Symbolism (movement)

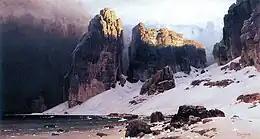
Eugen Bracht, "The Shore of Oblivion", 1889

The symbolist poets wished to liberate techniques of versification in order to allow greater room for "fluidity", and as such were sympathetic with the trend toward free verse, as evident in the poems of Gustave Kahn and Ezra Pound. Symbolist poems were attempts to evoke, rather than primarily to describe; symbolic imagery was used to signify the state of the poet's soul. T. S. Eliot was influenced by the poets Jules Laforgue, Paul Valéry and Arthur Rimbaud who used the techniques of the Symbolist school, though it has also been said that 'Imagism' was the style to which both Pound and Eliot subscribed (see Pound's "Des Imagistes"). Synesthesia was a prized experience; poets sought to identify and confound the separate senses of scent, sound, and colour. In Baudelaire's poem "Correspondences" (which mentions "forêts de symboles" ("forests of symbols") and is considered the touchstone of French Symbolism):